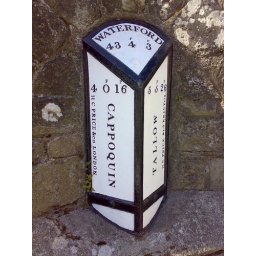
An old road sign in the town of Lismore, Co. Waterford, Ireland.